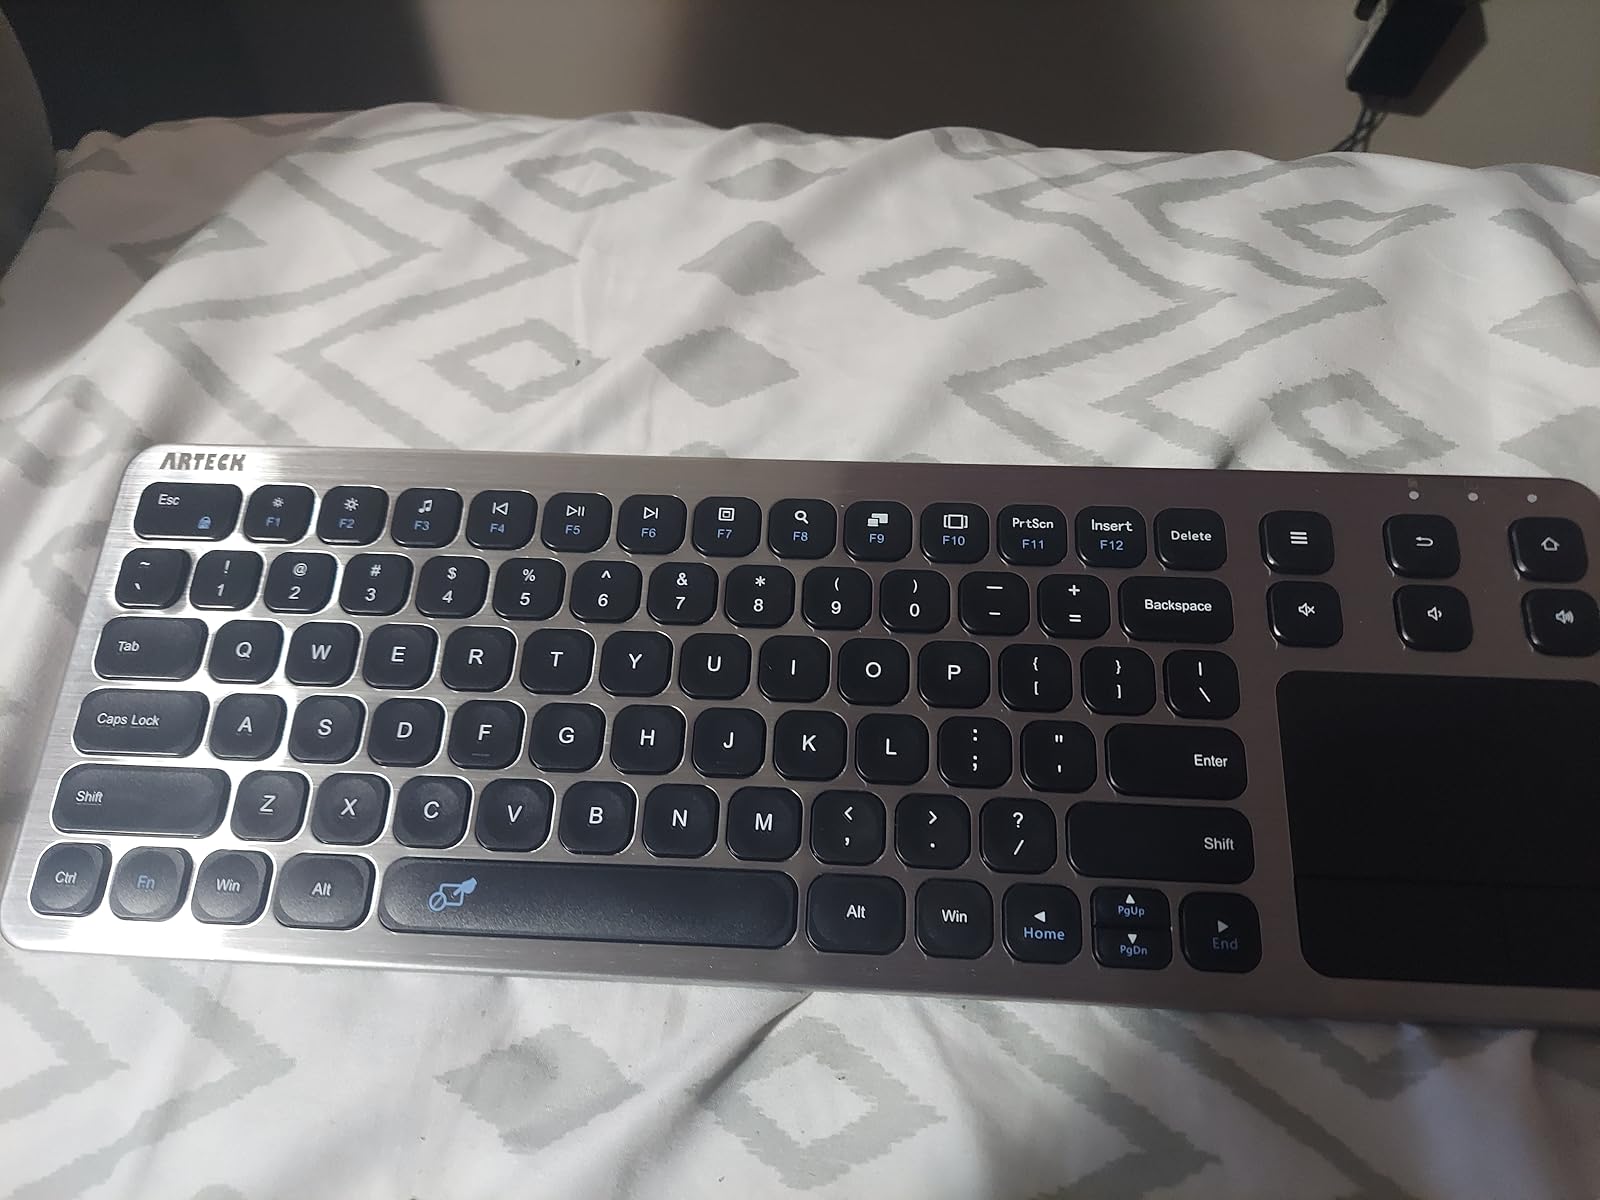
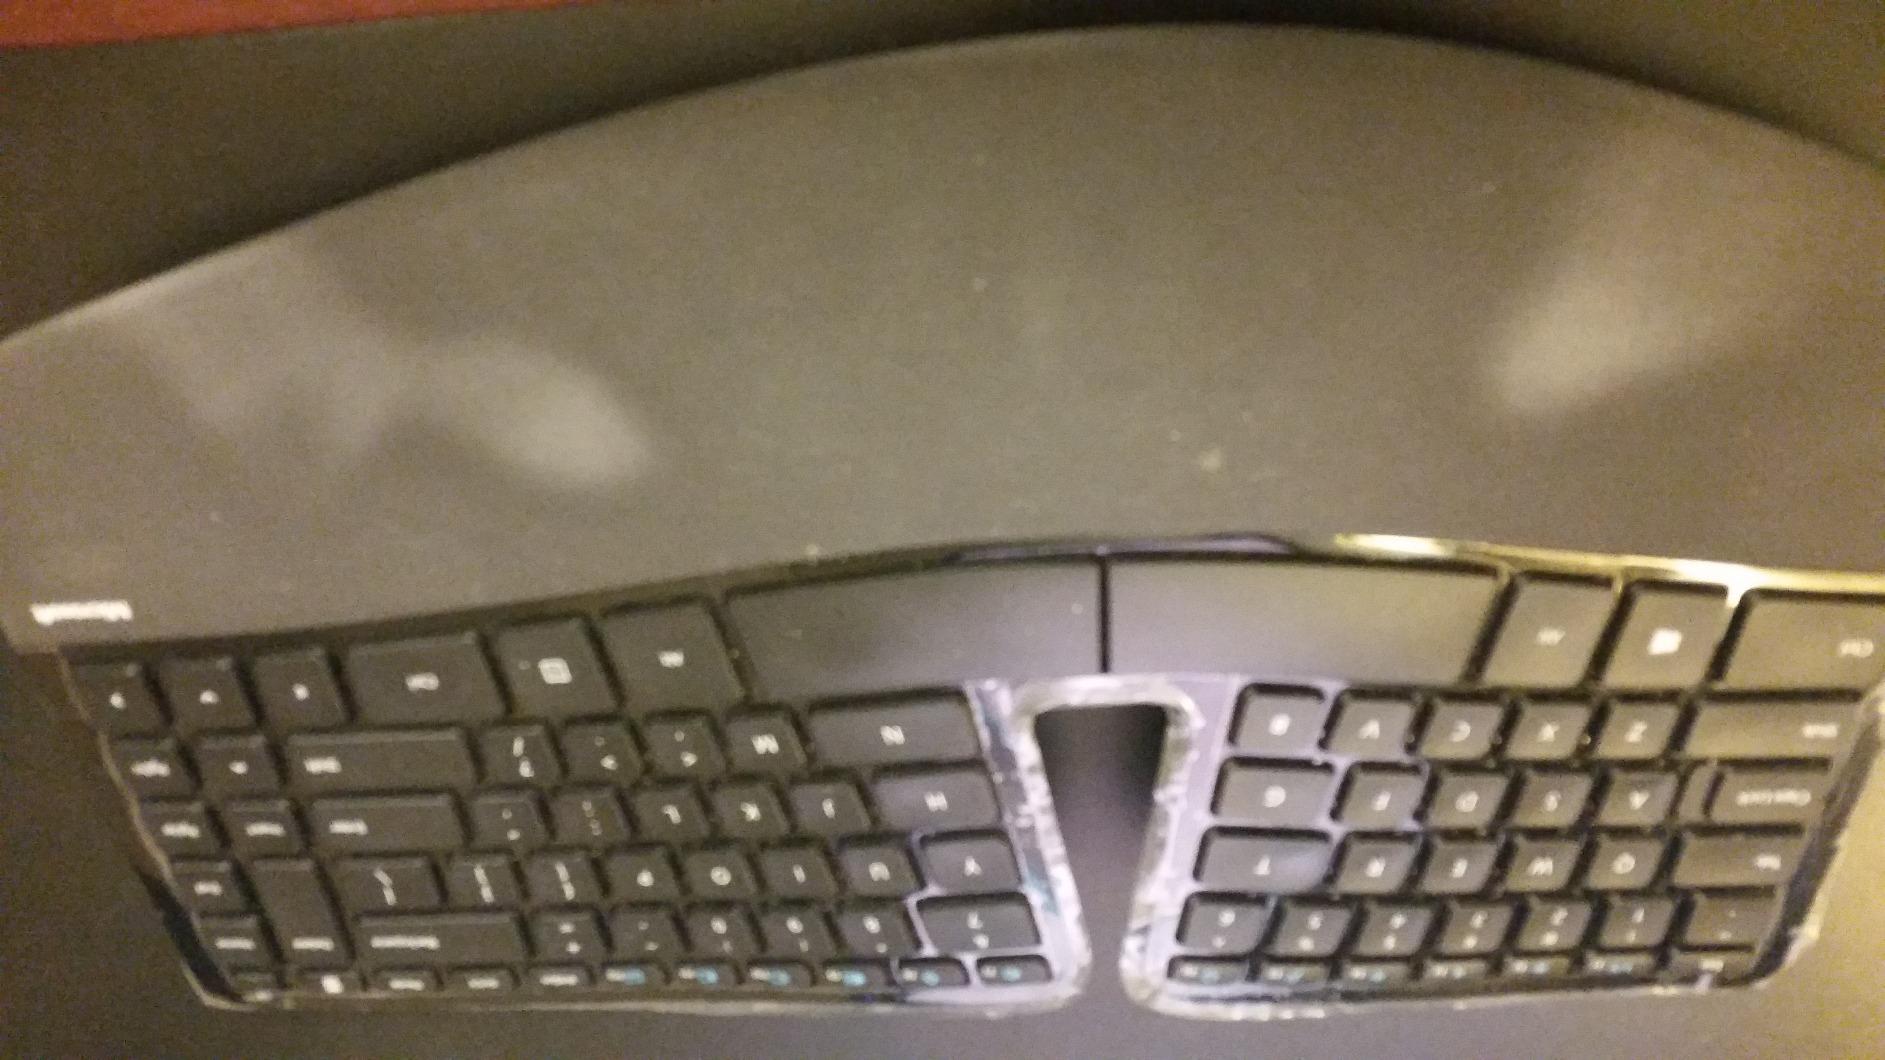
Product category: keyboard
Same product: no